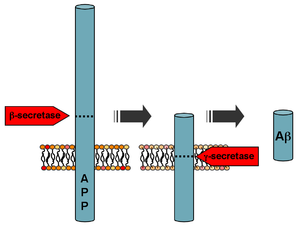
La protéine précurseur de l'amyloïde est une glycoprotéine transmembranaire de type I appartenant à la famille APP qui rassemble chez les mammifères, y compris l'homme, trois orthologues aux fonctions partiellement redondantes : APP, APLP 1 et 2.